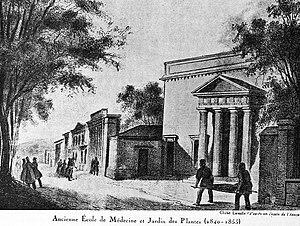
L'ancienne école de médecine du Jardin des Plantes, vers 1850
L’hôpital de Purpan est un établissement public de santé situé en France à Toulouse Haute-Garonne quartier de Purpan. Il fait partie du centre hospitalier universitaire de Toulouse.
Le jardin des Plantes est le nom d’un jardin public de Toulouse ; anciennement il s'agissait d’un jardin des plantes et il en a conservé le nom mais pas le statut. Il fait partie, avec le Boulingrin et le Jardin Royal, d'un ensemble de trois jardins situés au sud-est du centre-ville de Toulouse.